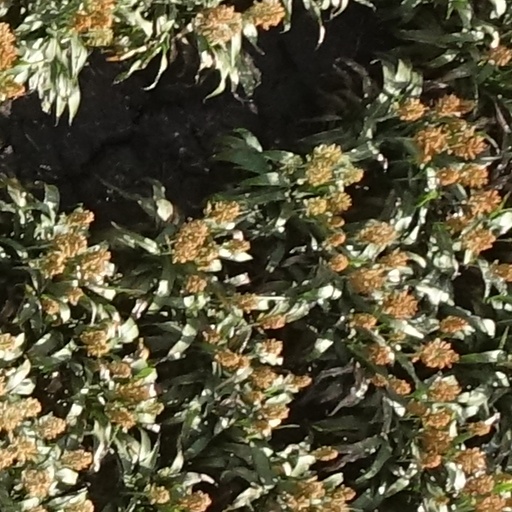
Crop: sorghum